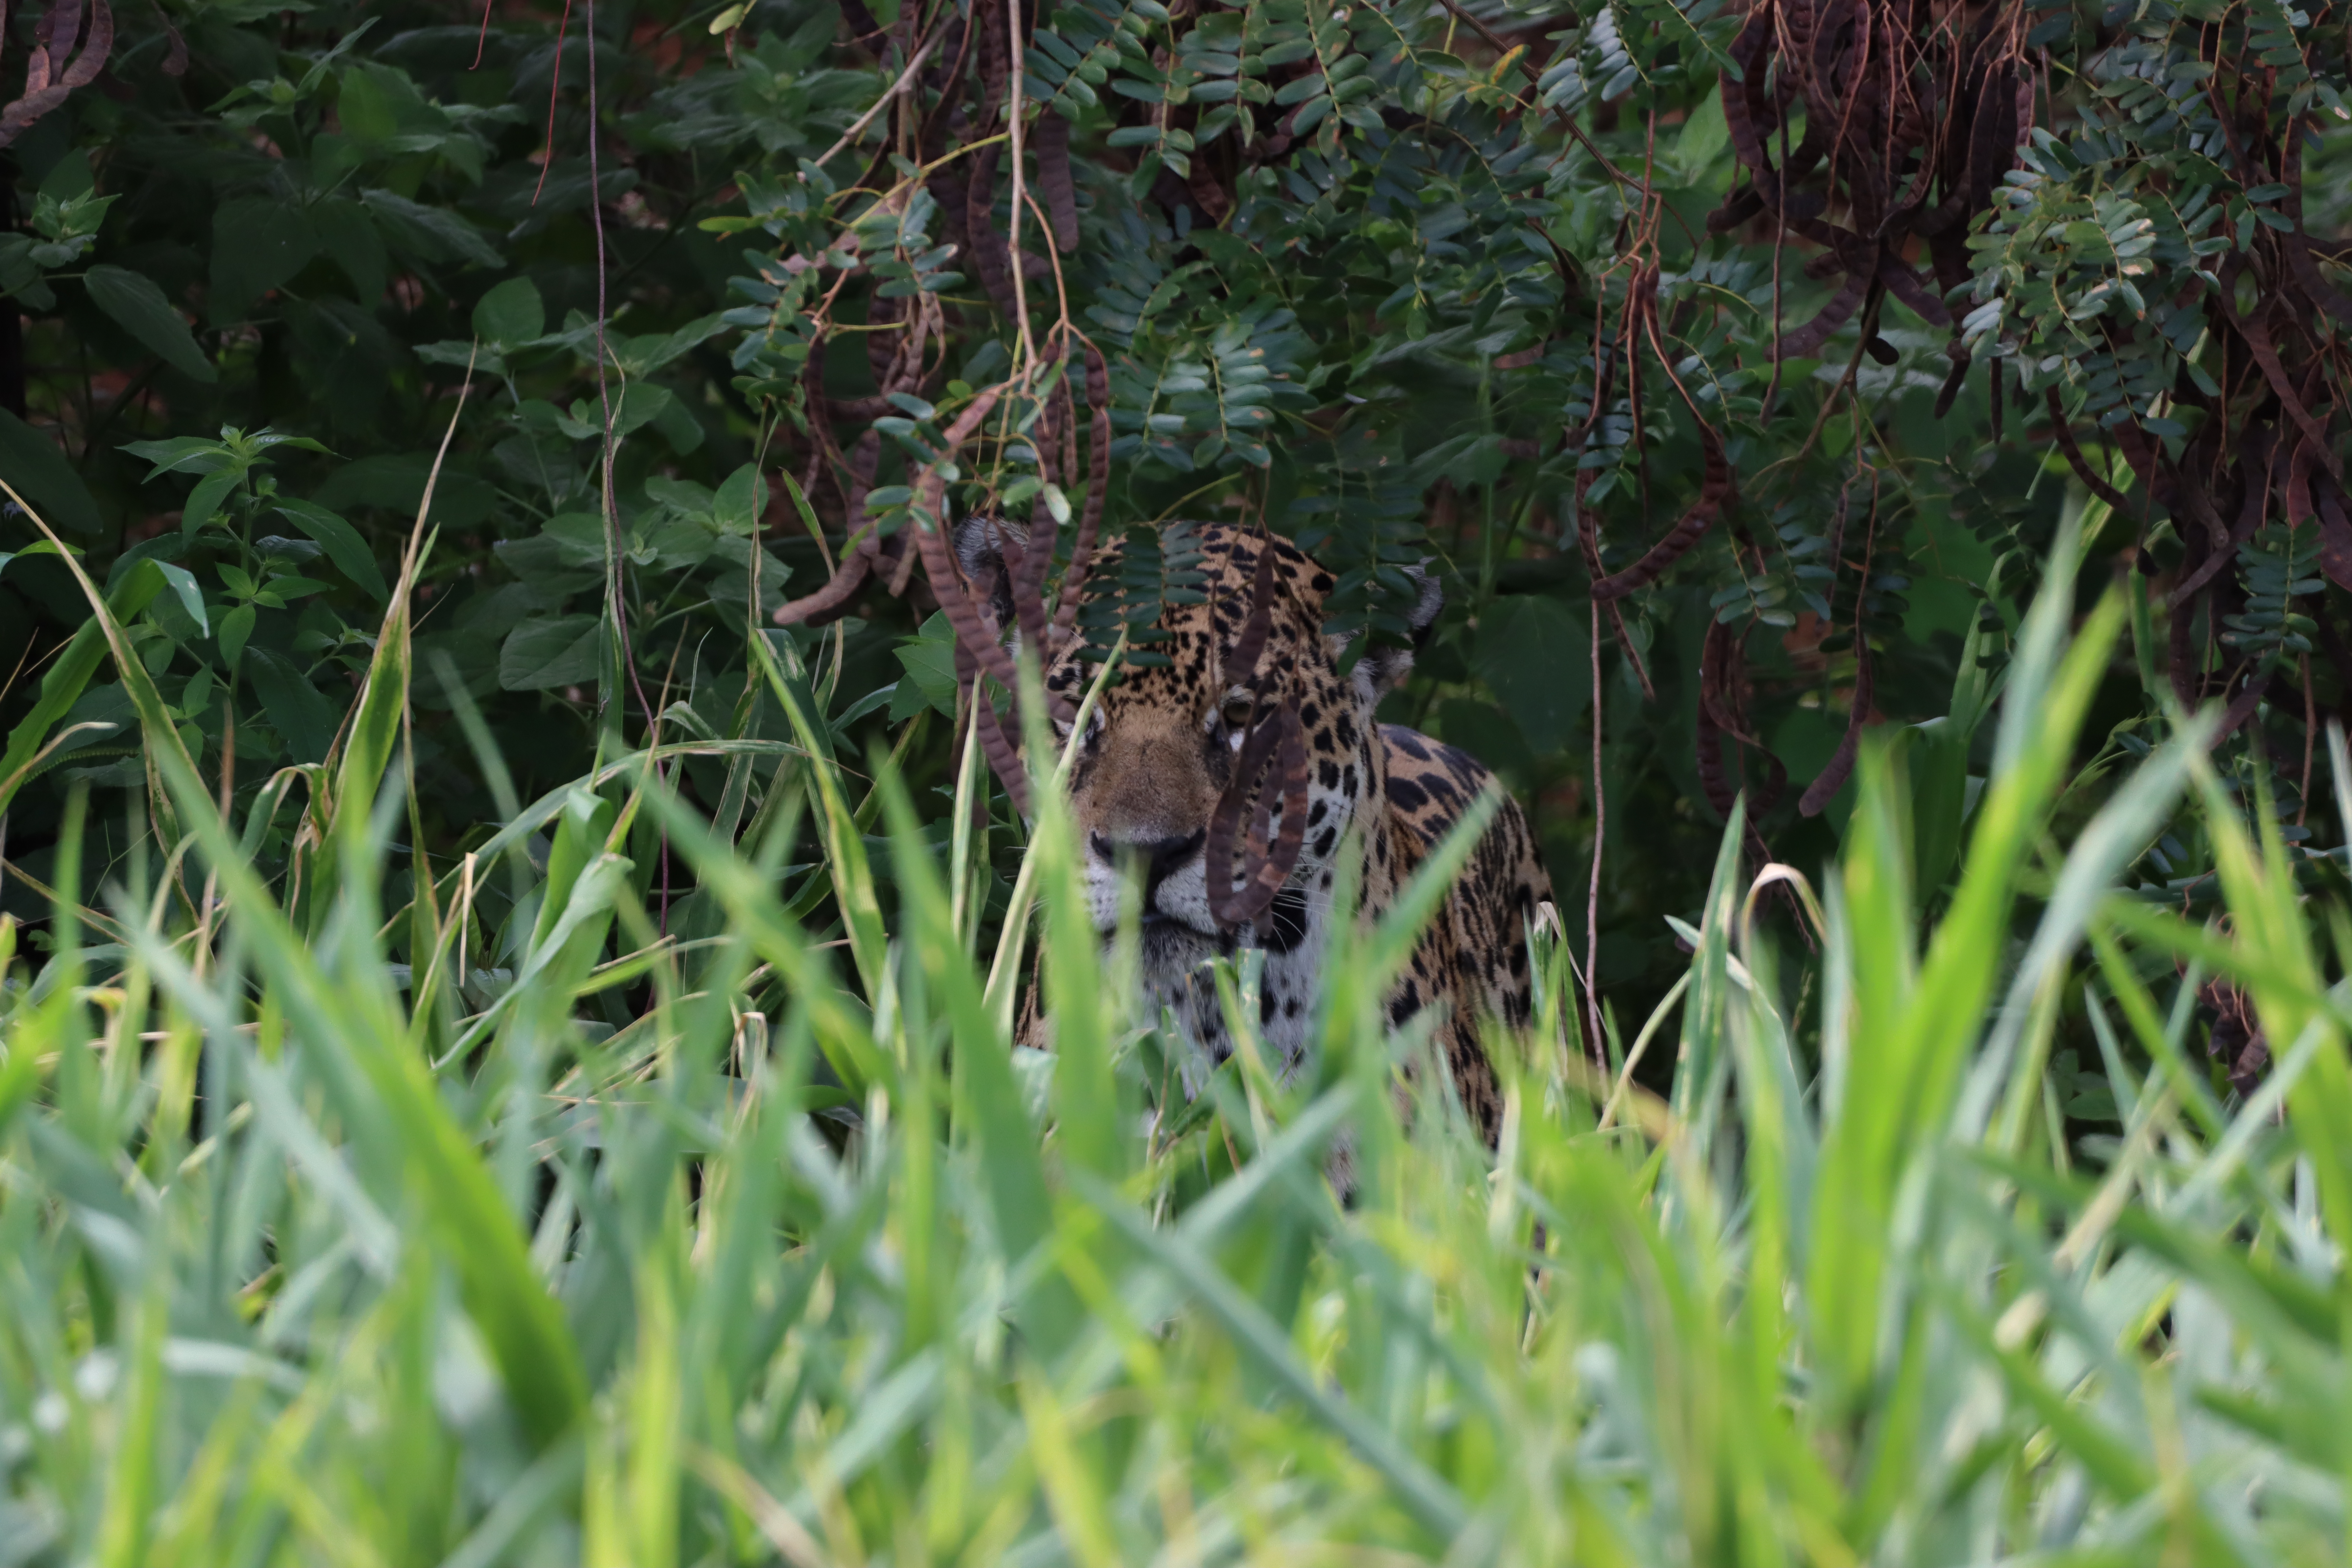
Jaguar: Jaju